Spanish Hondurans

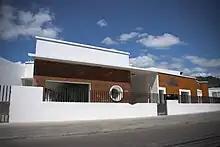
The Cultural Centre of Spain in Tegucigalpa – CCET.

The city with the largest Spanish population in the country is San Pedro Sula, which is where European, American, and Latin American companies usually begin their investment and industrial projects.